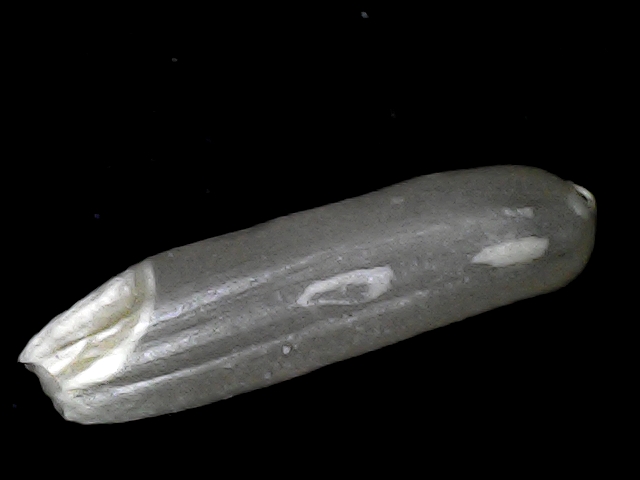
Rice variety: BD70